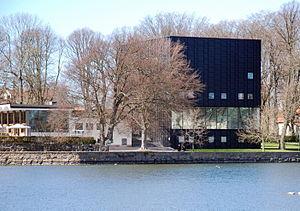
Kalmar est l'une des plus anciennes villes de Suède, construite sur le détroit de Kalmar, détroit de la mer Baltique. La commune de Kalmar compte 63 000 habitants dont environ 48 000 pour l'agglomération.